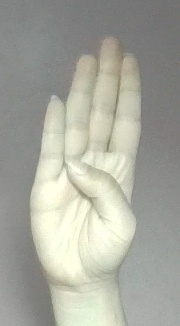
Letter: kaaf